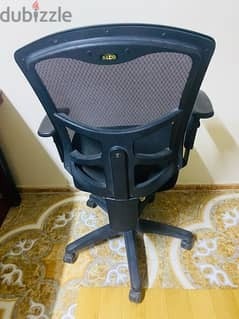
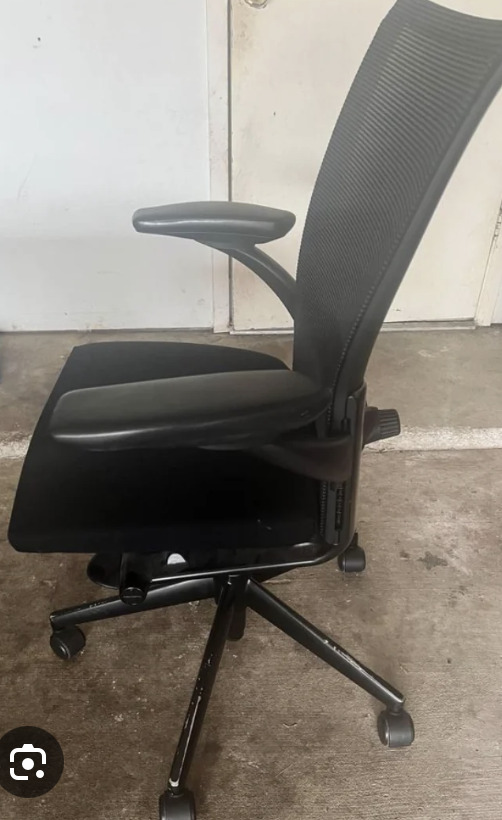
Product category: items_chair
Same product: no